Encanto (soundtrack)

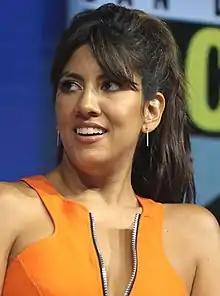
American actress Stephanie Beatriz, the voice of the protagonist Mirabel Madrigal, contributes vocals to five songs.

"Variety" writer Davis Clayton reviewed the soundtrack as "a quintessential sensation" by "all measures". Jeremy Crabb of "Screen Rant" wrote ""Encanto"s soundtrack vividly sets the mood for this film's heartfelt, animated story", bolstered by its bold ballads and quiet, reflective songs, and picked "We Don't Talk About Bruno" as the best song. "Billboard" critics dubbed "We Don't Talk About Bruno" as the most memorable track, but picked "Dos Origuitas" as the best track for being a heartfelt ballad with "emotional resonance and beautiful sentimentality". "TheWrap" Drew Taylor also ranked "Dos Oruguitas" as the best song, and "We Don't Talk About Bruno" as the runner-up. Francesca Steele of "i" stated "Encanto" boasts a "dizzying" soundtrack "deeply woven into the characterisation". Steele appreciated Disney for embracing a different musical direction and complex ensemble pieces and dubbed it their best music since "Frozen" (2013). "The Independent" critic Clarisse Loughrey opined that many of the tracks are characteristic of Miranda's work in his musicals "In the Heights" or "Hamilton", where "melodies will weave in and out of each other to reach a dizzying, final climax". Luke Goodsell of the ABC said the songs are Miranda's "seemingly inescapable" sounds and "vibrant musical numbers", displaying the diversity of Latin music. On the contrary, Stephen Thompson of NPR felt the songs were lackluster.